Pooyan Azadeh

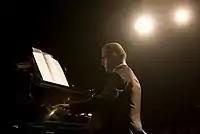
Pooyan Azadeh

Pooyan Azadeh was born in Iran in 1979. He has been playing the piano since his childhood, directed choirs since he was twelve and can already look back on ten years of university teaching experience. He studied classical European and classical Persian music (BA), as well as piano (MA) at the Teheran Academy of Arts and participated in master classes with Prof. Paul Gulda at the Bayreuth Festival of Young Artists in Germany.